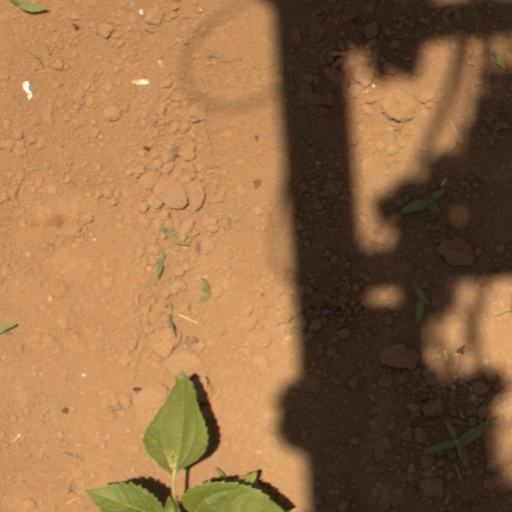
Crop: Jerusalem artichoke